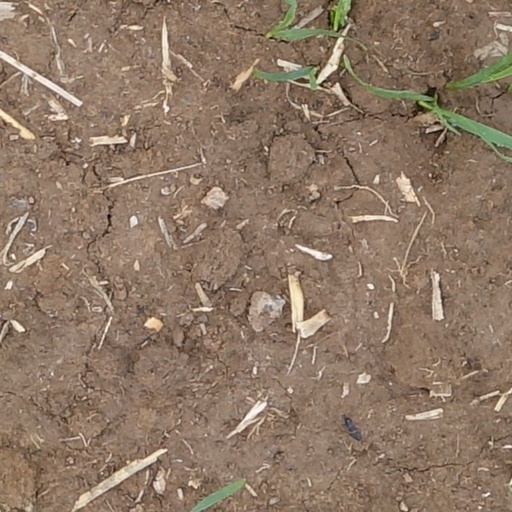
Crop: wheat